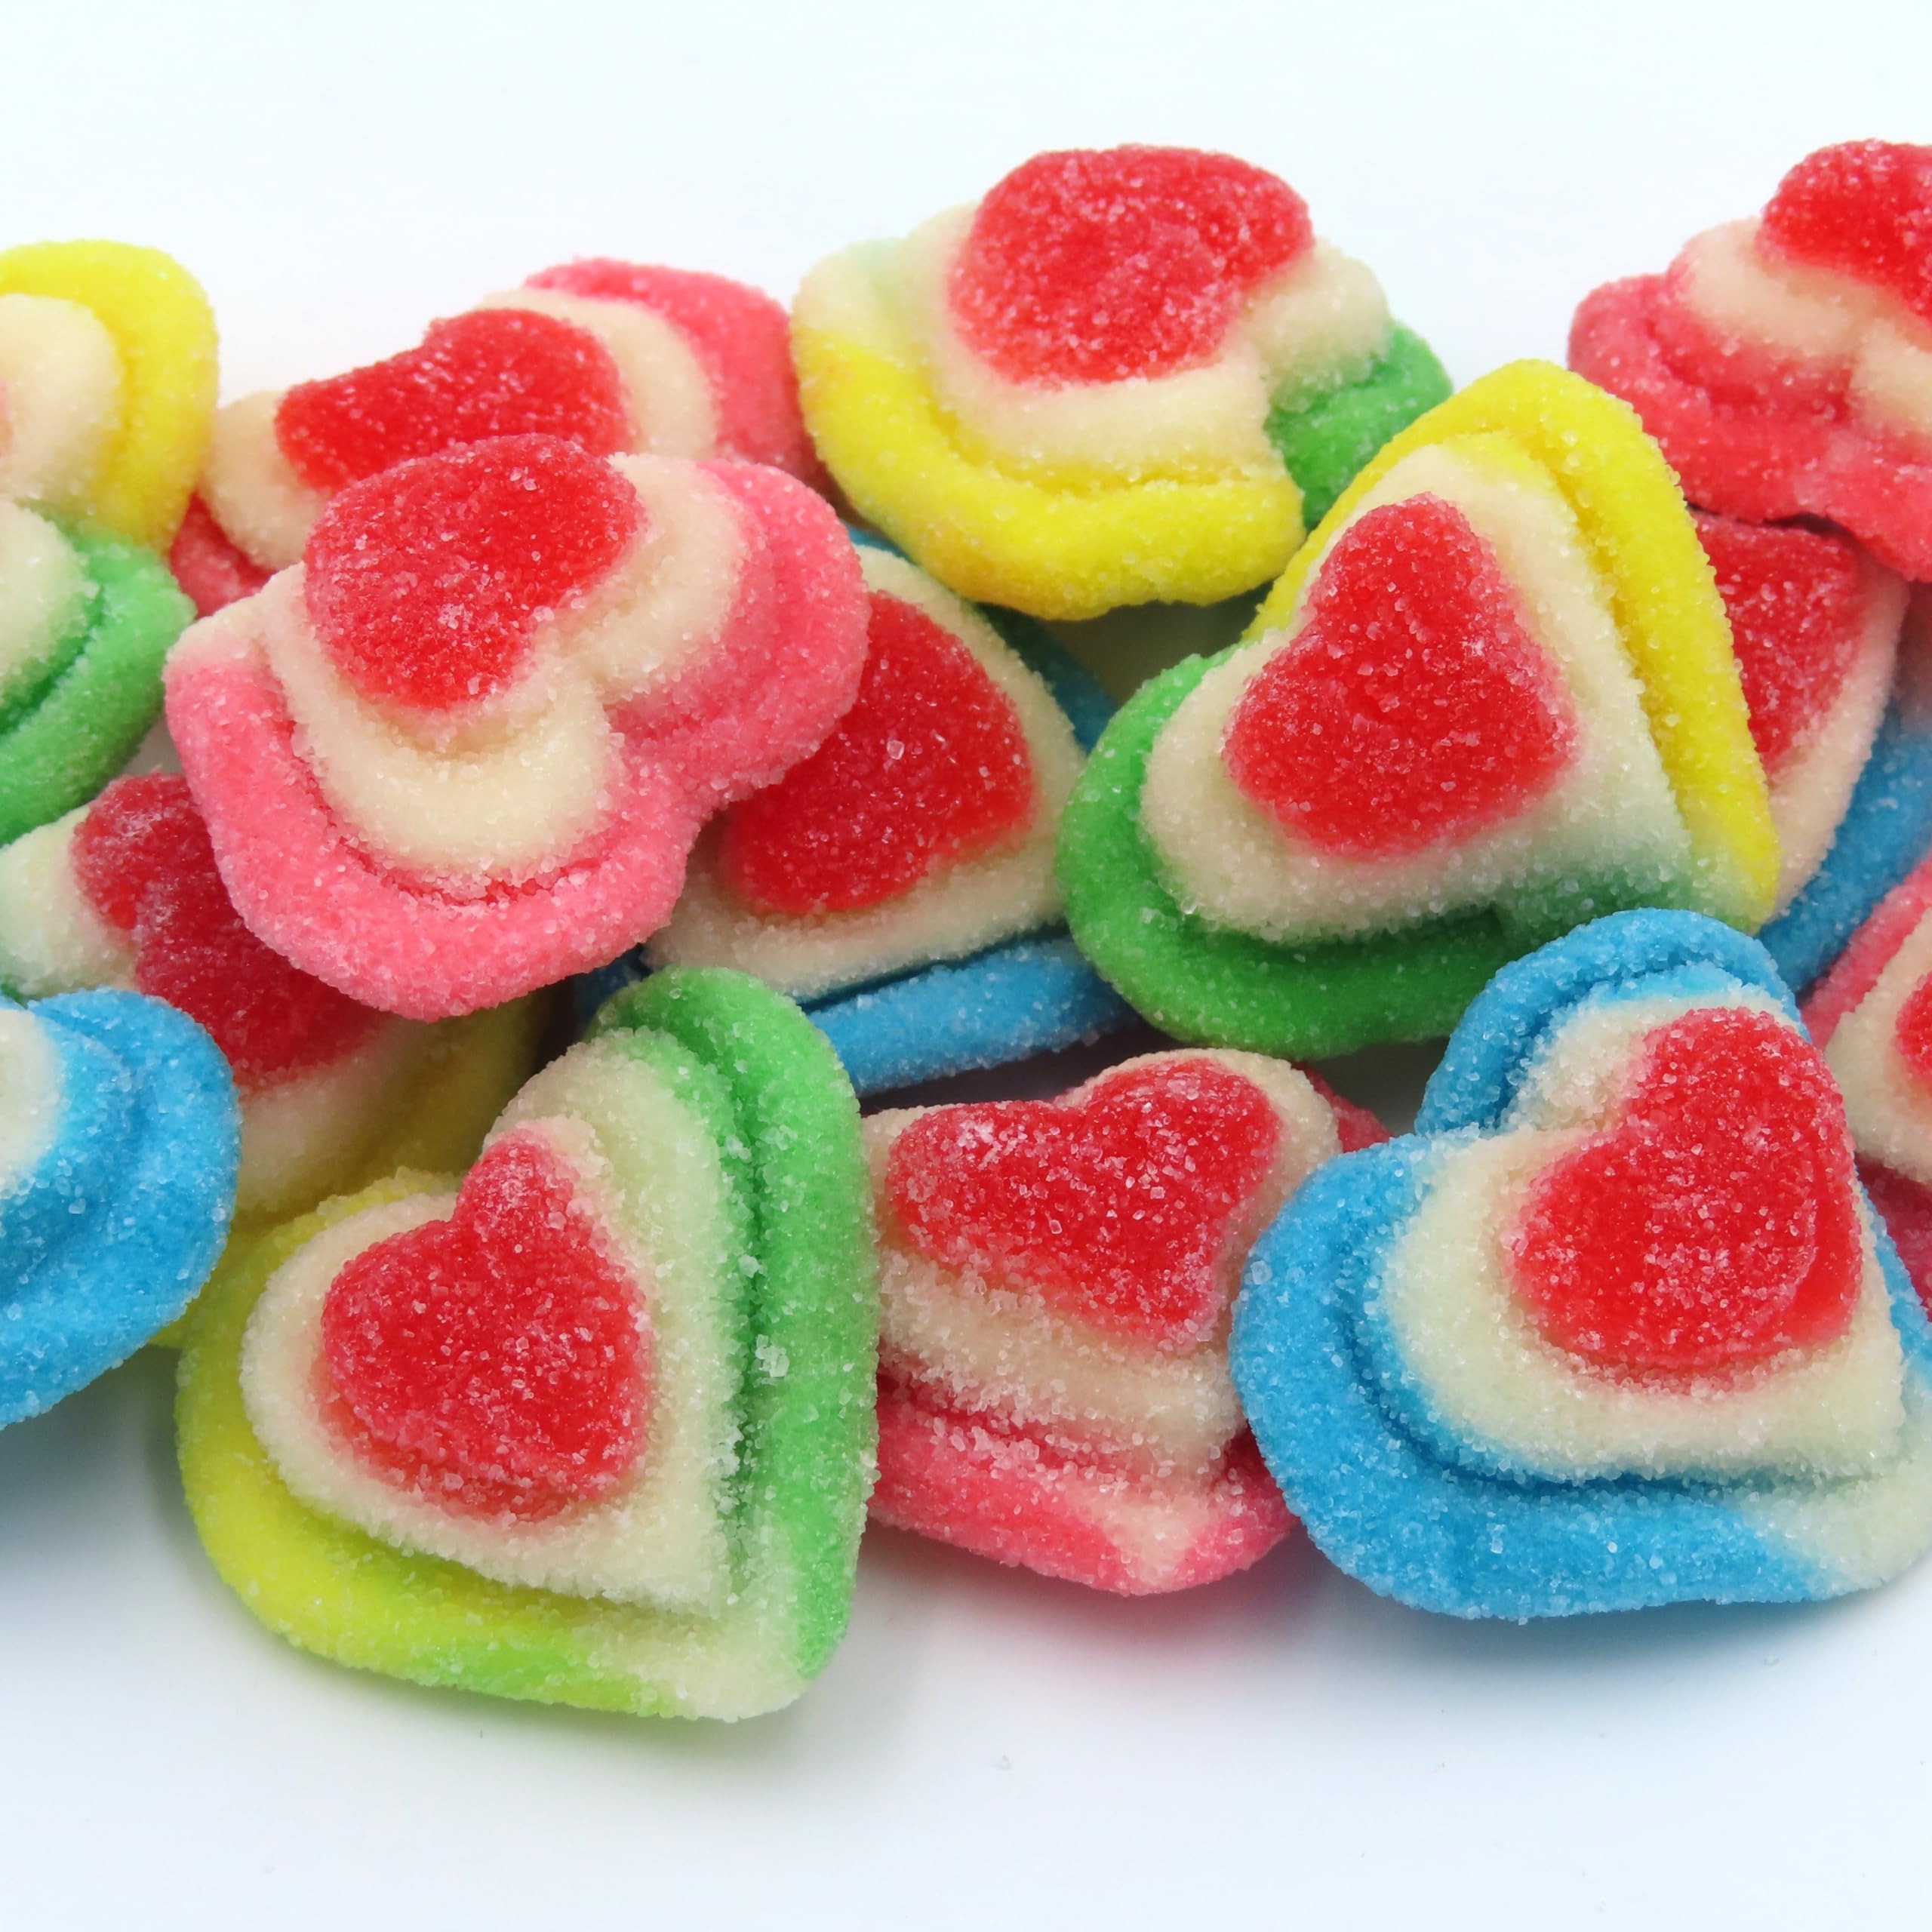
Item Name: Beulah's Gummy Triple Hearts, 1 Pound Package, 60 Pieces of Candy
Bullet Point 1: Soft and Chewy
Bullet Point 2: Plump, Bite-Size Gummy Candy
Bullet Point 3: Sugar Coated
Product Description: Celebrate Valentine’s Day with triple the love! Valentine’s Triple Gummy Hearts feature a central heart filled with luscious cherry jelly, surrounded by pink and white gummy hearts. This delightful combination of flavors and textures creates a sweet and chewy treat that’s perfect for sharing with loved ones or enjoying on your own. Indulge in the triple yummy goodness of these festive gummies! Order yours from Beulah's Candyland.
Value: 16.0
Unit: Ounce

Price: 21.81